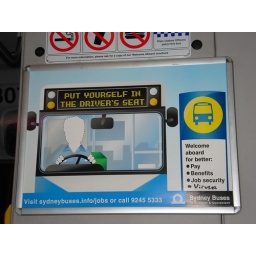
An amusing edit made to a sign on a public bus in Sydney.